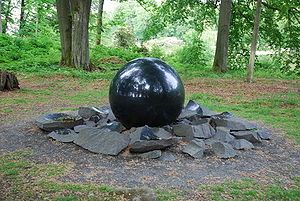
Vanås slot / Galleri
Vanås eller Wanås er et slot i Östra Göinge herred i det nordlige Skåne. Slottet ligger ca. 20 km nord for Kristianstad.